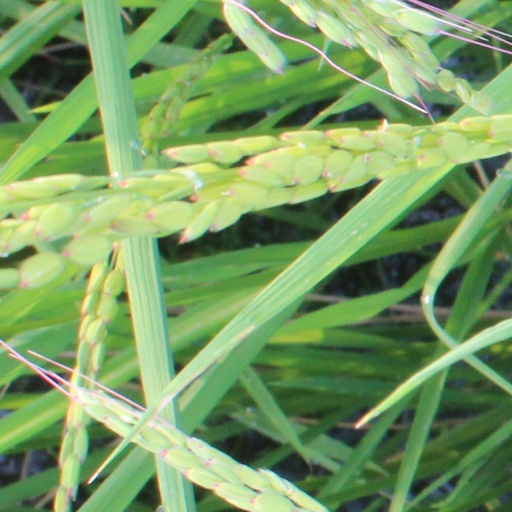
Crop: rice